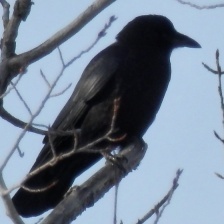
Species: CROW
Scientific name: CORVUS